Rose Parade

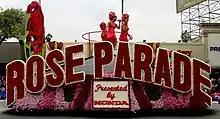
The leading float during the 2017 Rose Parade

The Rose Parade, also known as the Tournament of Roses Parade (or simply the Tournament of Roses), is an annual parade held mostly along Colorado Boulevard in Pasadena, California, United States, on New Year's Day (or on Monday, January 2 if New Year's Day falls on a Sunday).